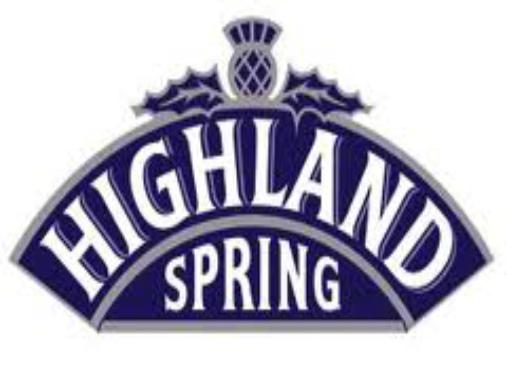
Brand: Highland Spring
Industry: Food